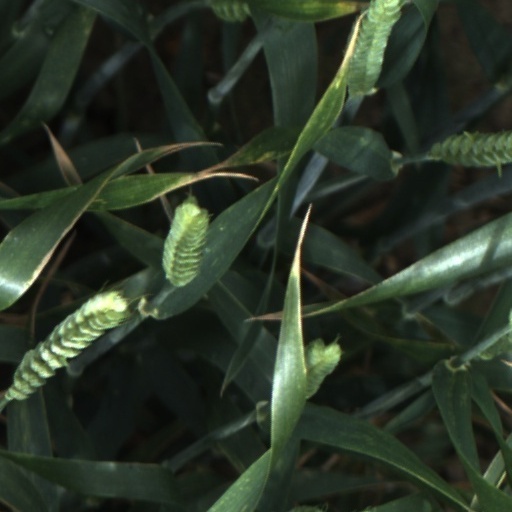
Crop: wheat